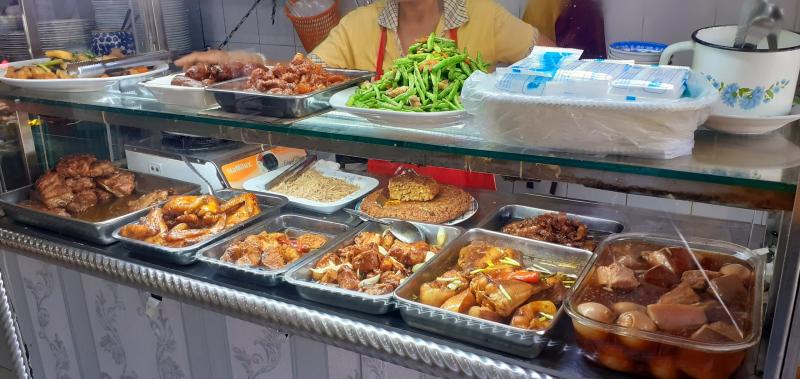
có một người đang đứng bên trong quầy hàng bán thức ăn